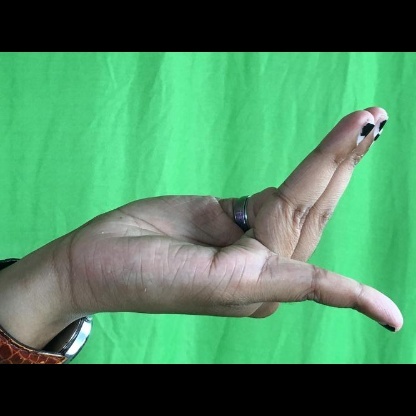
Mudra: Chaturam